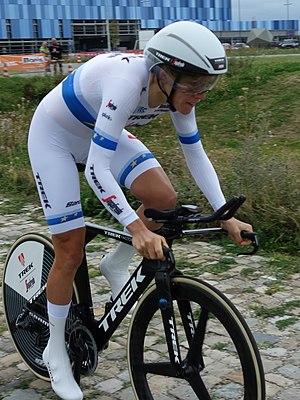
La saison 2019 de l'équipe cycliste féminine Trek-Segafredo est la première de la formation. Son recrutement est très ambitieux avec notamment la puncheuse britannique Lizzie Deignan, la spécialiste du contre-la-montre néerlandaise Ellen van Dijk et la grimpeuse italienne Elisa Longo Borghini.